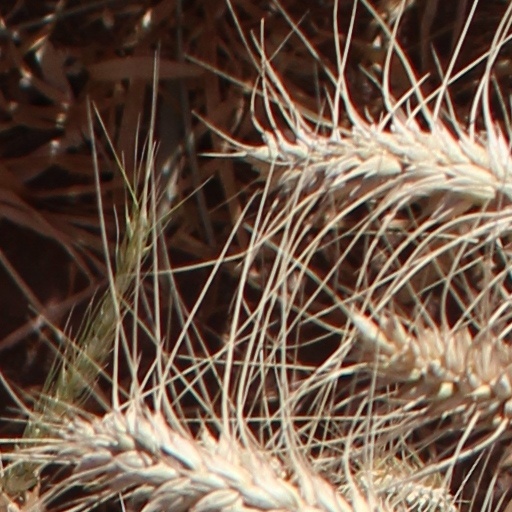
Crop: wheat